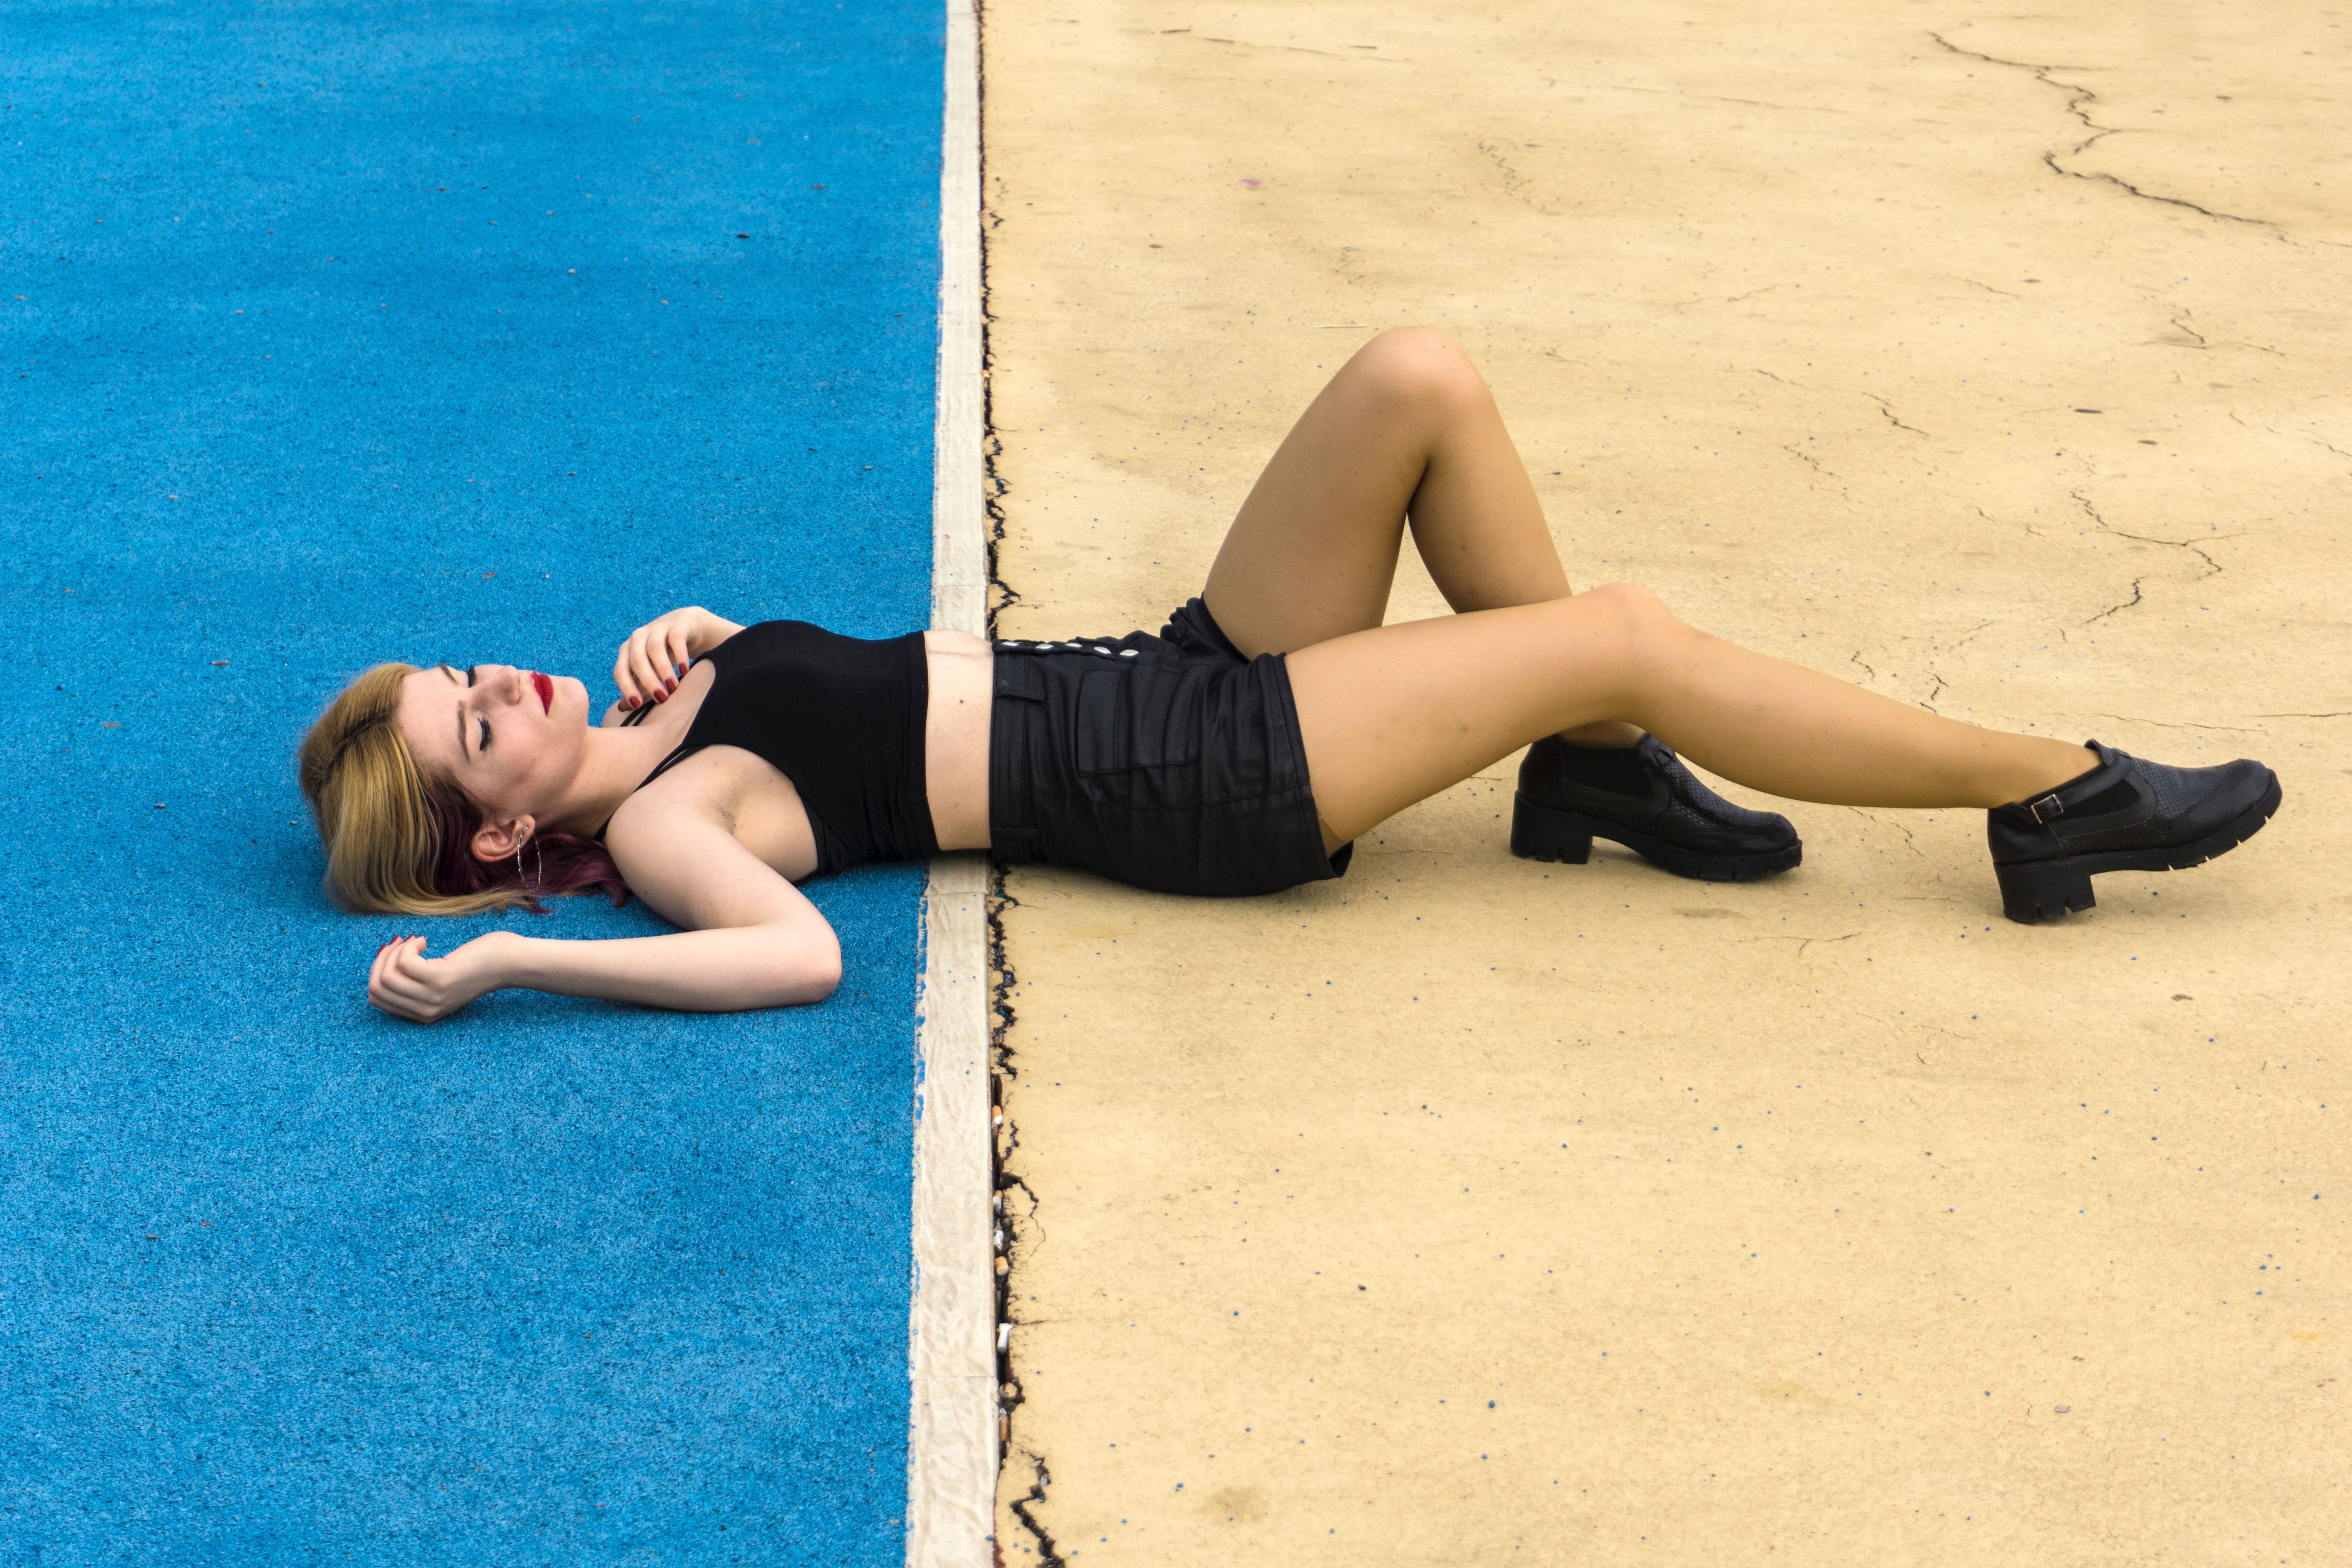
leg, shoulder, thigh, arm, human leg, joint, knee, physical fitness, stretching, blond, elbow, human body, footwear, foot, abdomen, hip, muscle, exercise, leisure, ankle, floor, sitting, trunk, flooring, photo shoot, vacation, pilates, shorts, black hair